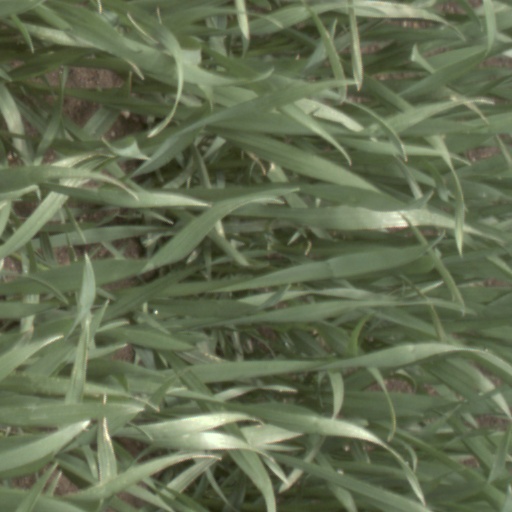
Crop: wheat